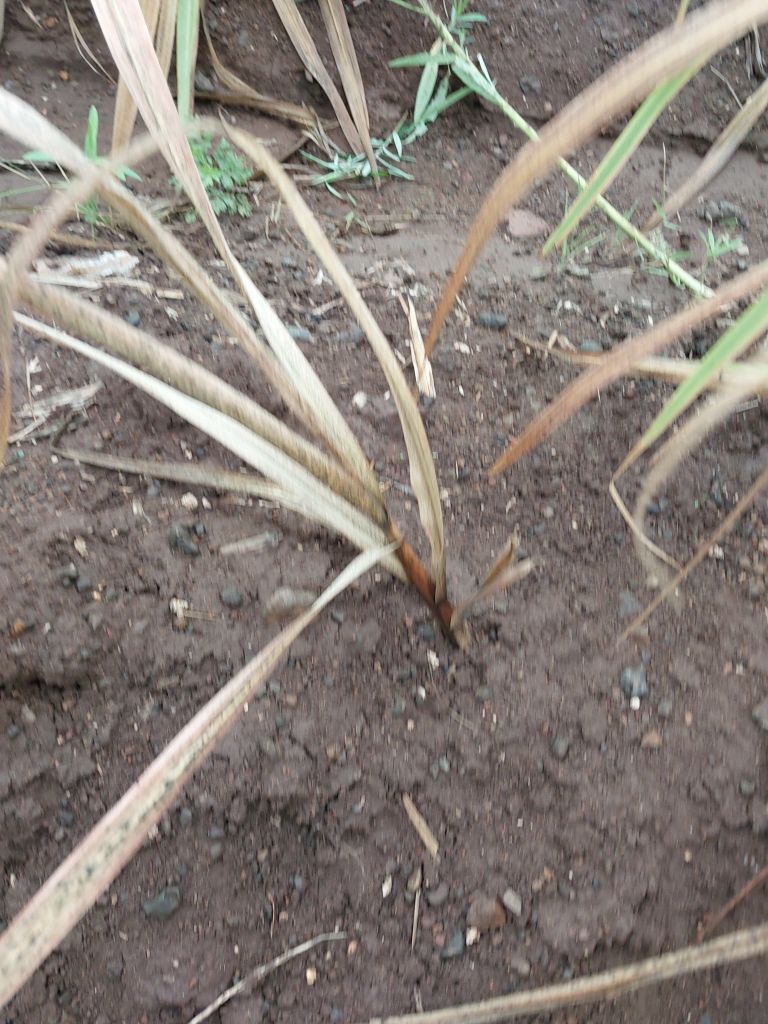
Label: Sett Rot